William Tebeau

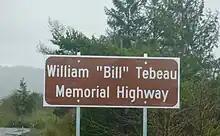
Memorial Highway sign honoring state highway engineer William "Bill" Tebeau

In May 2014, Oregon State University announced that its new residence hall east of the Kerr Administration Building on Washington Way would be named after Tebeau, the first African-American male to earn a degree from the university.